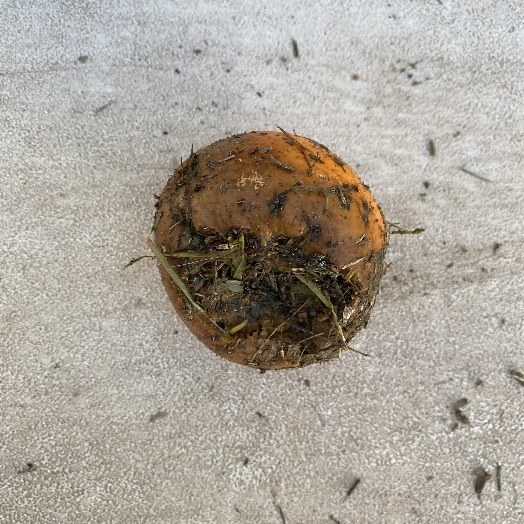
Label: generalcompost